Indonesian National Armed Forces

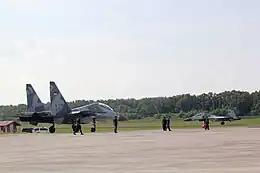
Indonesian Air Force Sukhoi Su-30 fighter at Sultan Hasanuddin Air Force Base

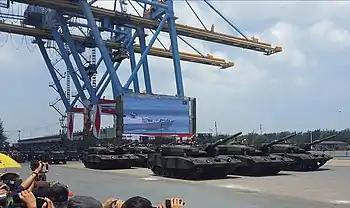
Equipment of the Indonesian National Armed Forces during a parade on Armed Force Anniversary Day in 2017

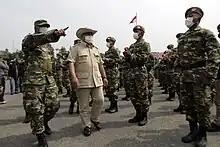
TNI Reserve Component with Kostrad camo pattern

The Principal Operational Commands are the centralized TNI forces which are under the command of the Armed Forces General Headquarters. Some of these commands are actually part of the three military branches (such as Kostrad and Koarmada RI, armed and trained by the Army and Navy, respectively), but these are operationally controlled by the Armed Forces General Headquarters.